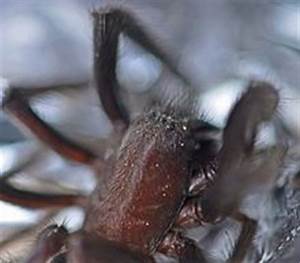
Label: ragno